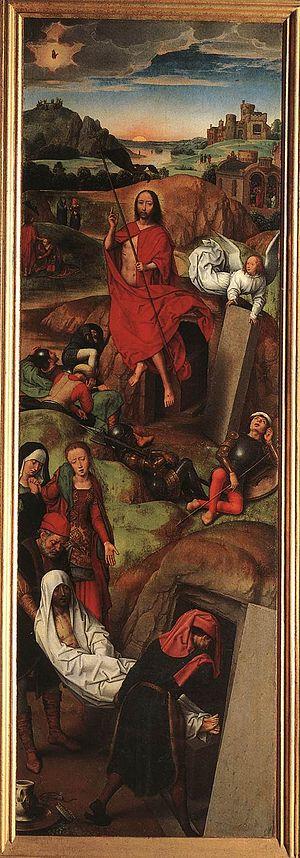
Le Triptyque de la Passion, aussi appelé Triptyque Greverade est un retable du peintre primitif flamand Hans Memling. Ce retable, à double volets, et de grandes dimensions 205 × 300 cm, est conservé au Musée Sainte-Anne, de Lübeck, en Allemagne. Il doit son nom à la chapelle de la cathédrale de Lübeck, où une fondation a été installée par le testament d'Adolf Greverade. L'œuvre fait partie des derniers grands tableaux d'autel de Memling. Il date de 1491.